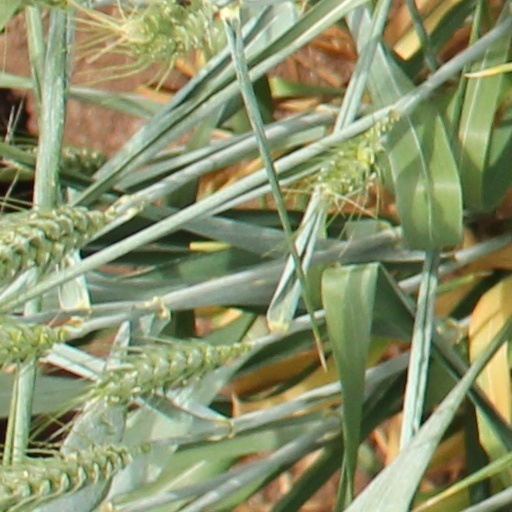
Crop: wheat